The Red Circle (serial)

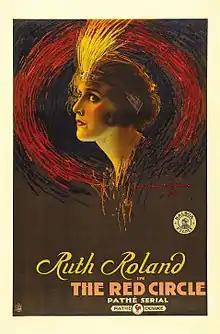
Poster design by Alonzo Myron Kimball

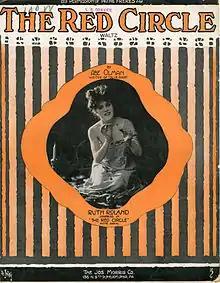
Sheet music cover for "The Red Circle" waltz

The Red Circle is a 1915 American drama film serial directed by Sherwood MacDonald. The film is considered to be lost although a short trailer for the film survives, as well as short paper print segments. "The Red Circle" was Ruth Roland's first serial role.